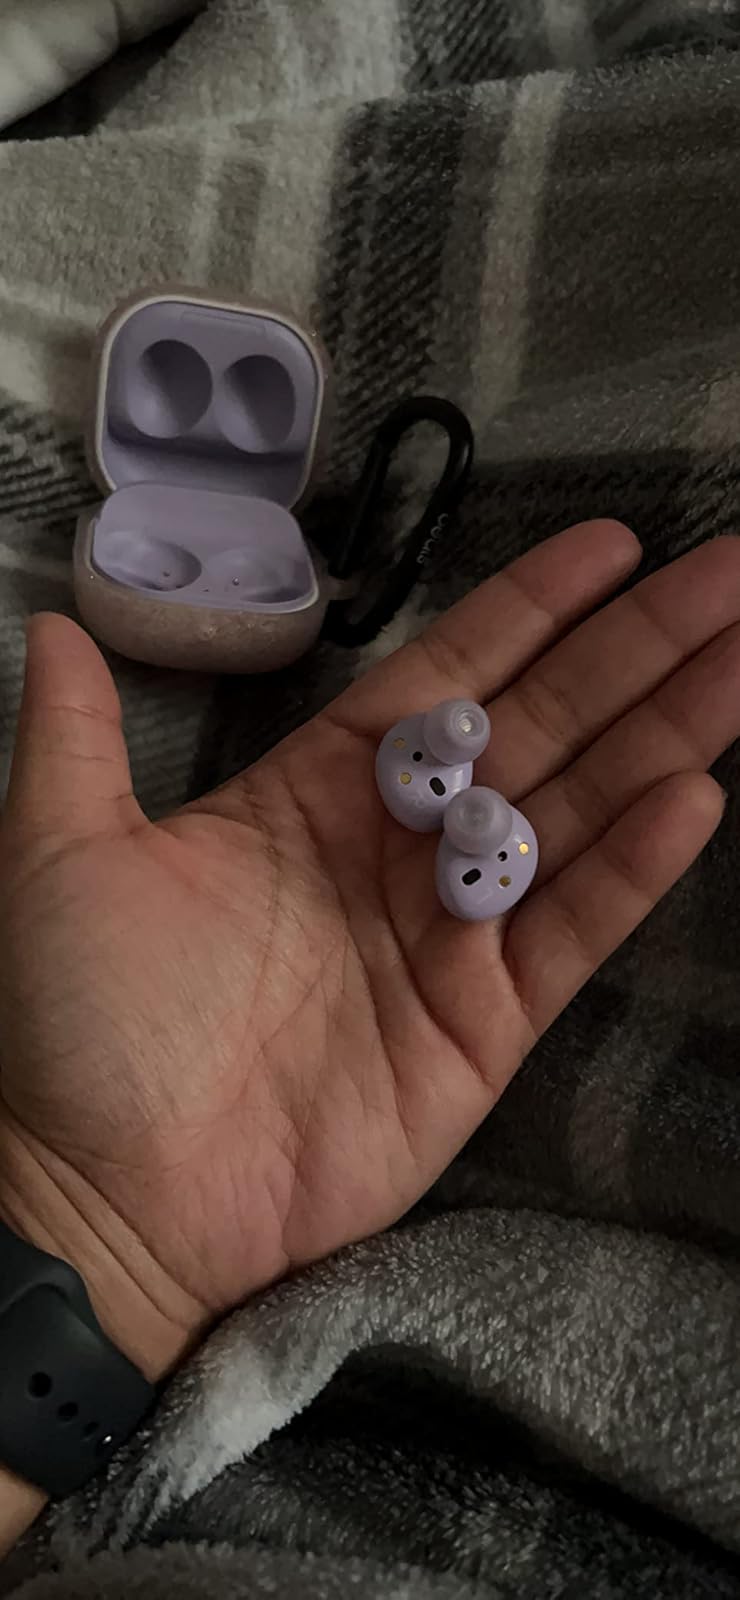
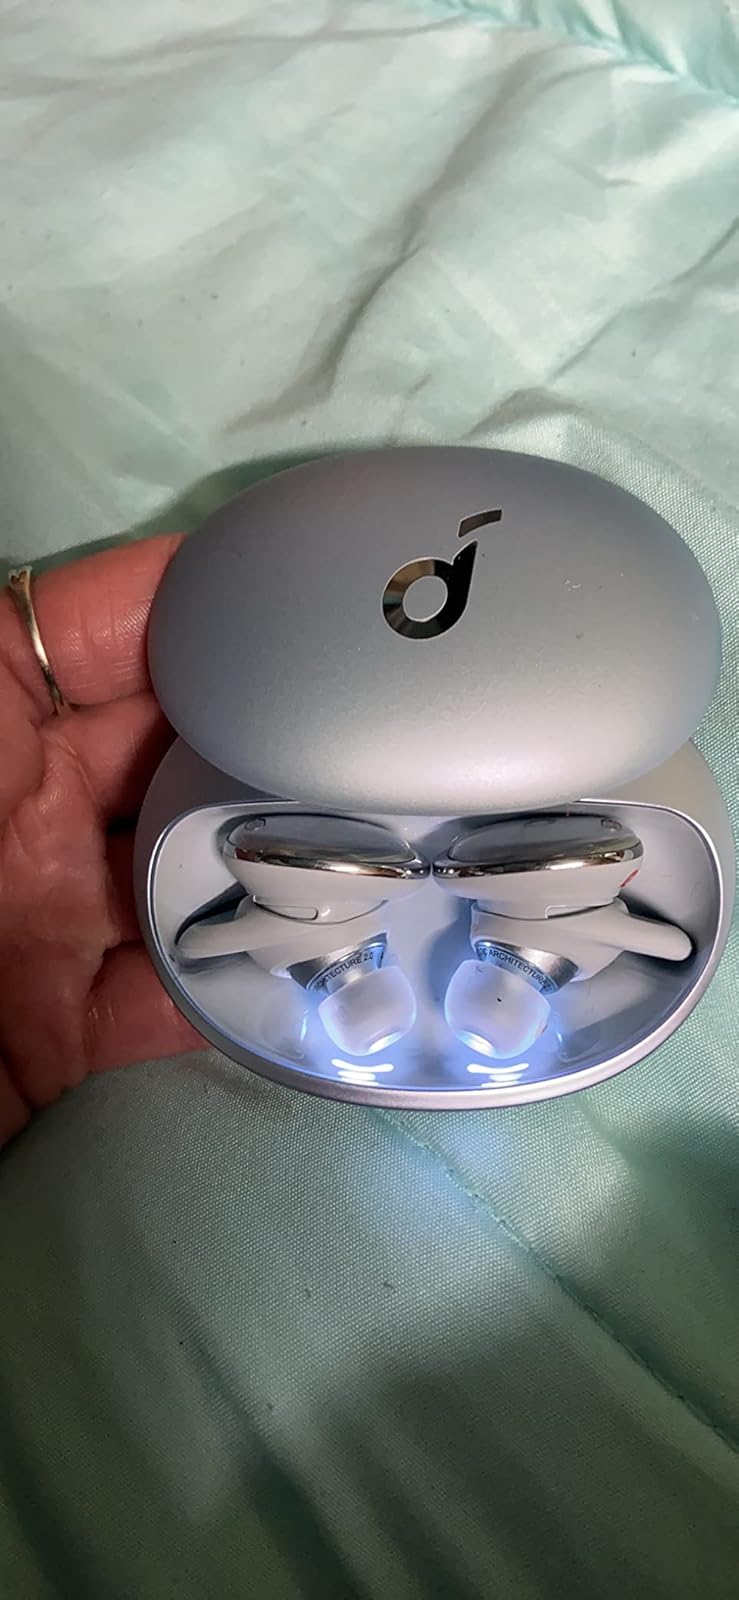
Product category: earbuds
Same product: no